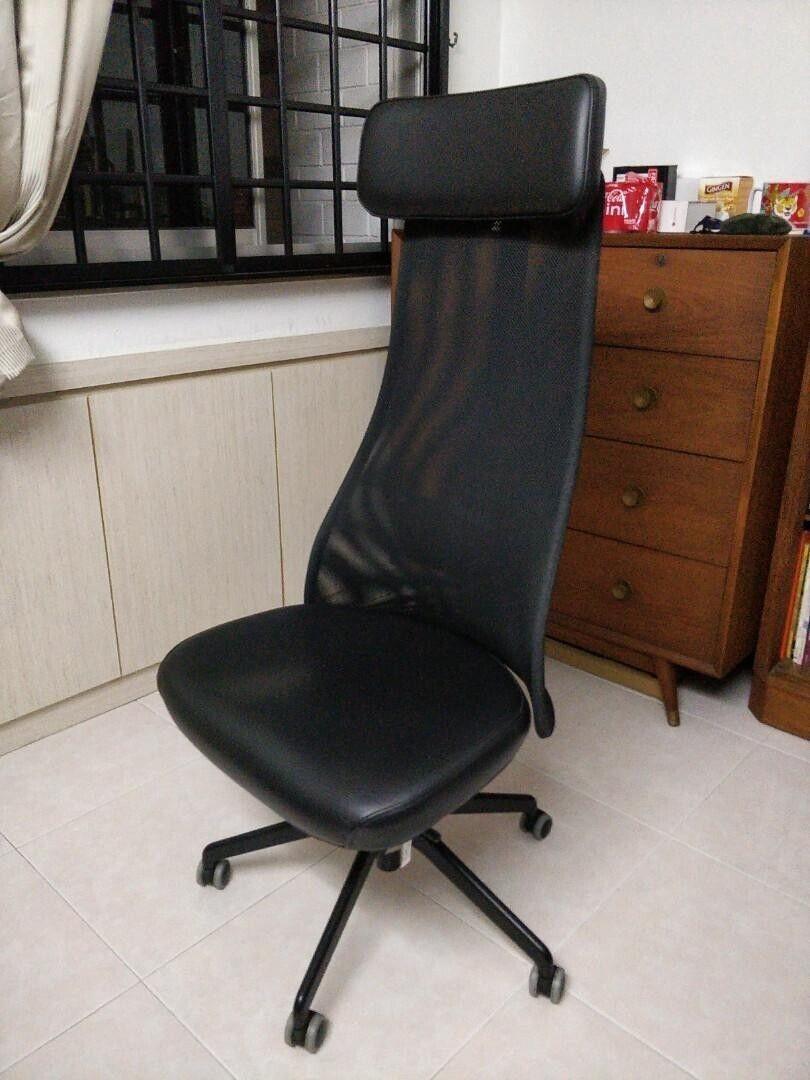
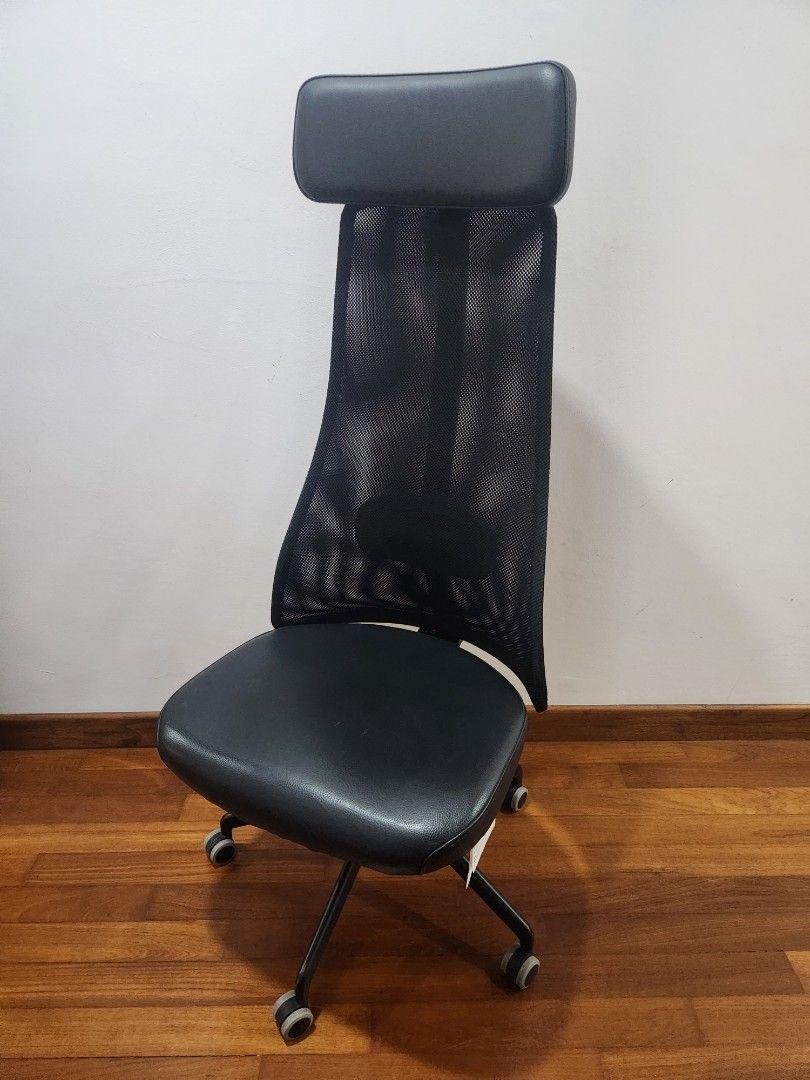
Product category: items_chair
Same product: yes